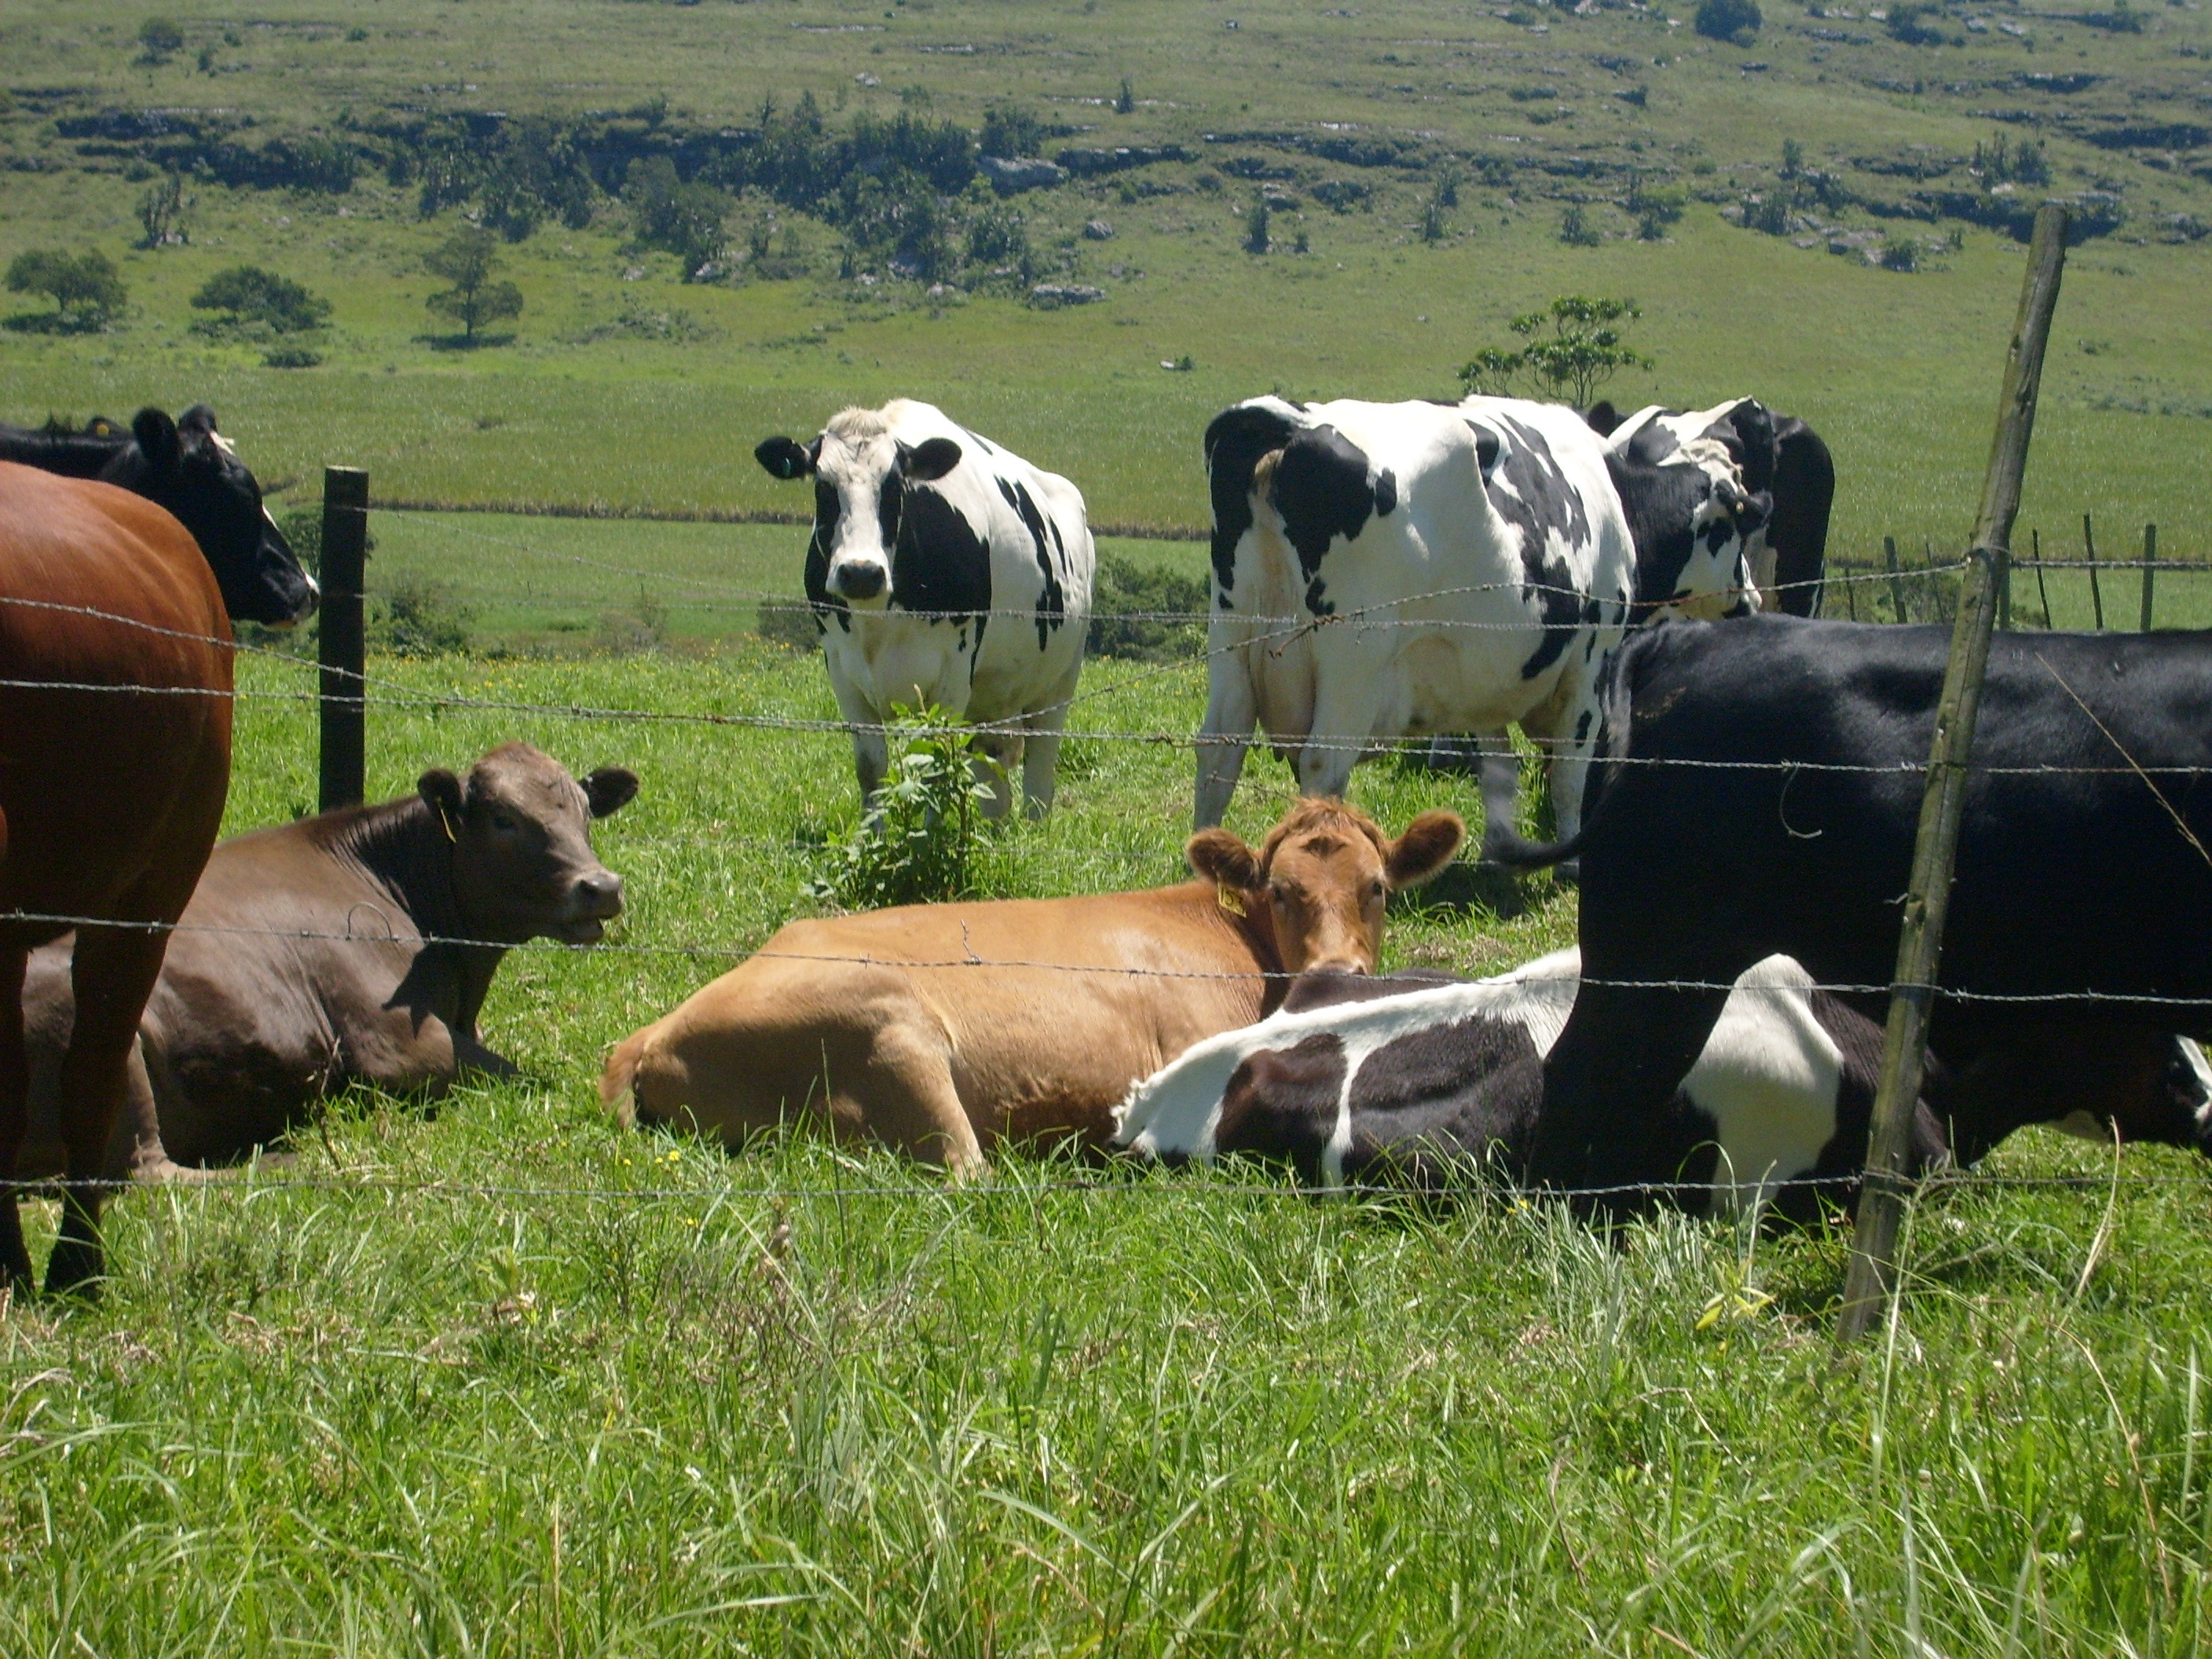
nature, grass, field, farm, meadow, herd, farming, pasture, grazing, africa, mammal, agriculture, cows, roadside, grassland, rural area, dairy cow, cattle like mammal